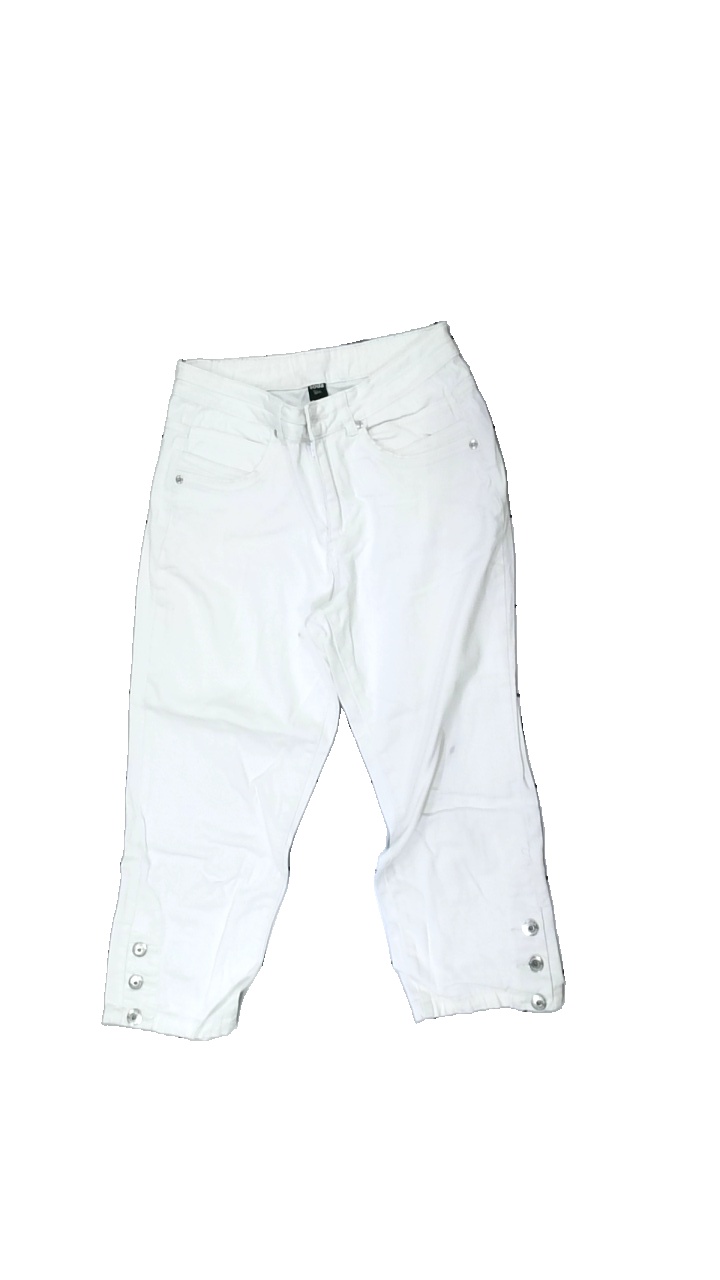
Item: Trousers (Ladies)
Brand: Soda Wear
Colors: White
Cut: Regular, Cropped
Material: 100% cotton
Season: All
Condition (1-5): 3
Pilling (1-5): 3
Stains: Major
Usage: Export
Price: <50